Perfume (Britney Spears song)

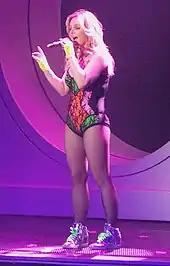
Spears performing "Perfume" during the residency in Las Vegas

Music critics noted the musical departure from its EDM-influenced predecessor, "Work Bitch" and praised Spears' vocal performance. Marc Hogan of "Spin" gave a generally positive review of "Perfume", complimenting Spears for conveying "the type of emotional vulnerability" that is not evident on most of her hit singles. Melinda Newman of "HitFix" lauded the song, stating Spears' vocal ability "is as strong as it has ever been" on the song and also stated it was Spears' "best song in years". Robbie Daw of "Idolator" praised the song's lyrical content, however stated it "wouldn't exactly reshape Top 40 radio". Jason Lipshutz of "Billboard" thought the song allowed Spears to momentarily discard the confident exterior of 'Work Bitch' and express vulnerability over 'paranoid' feelings about her romantic interest," while Katie Atkinson of "Entertainment Weekly" deemed the song "in the vein" of the singer's early ballads "Don't Let Me Be the Last to Know" (2000) and "Everytime" (2003). Joe Wilde of Contactmusic felt "Perfume" was similar to "Lucky" (2000), and deemed it "a much more delicate release" when compared to "Work Bitch".